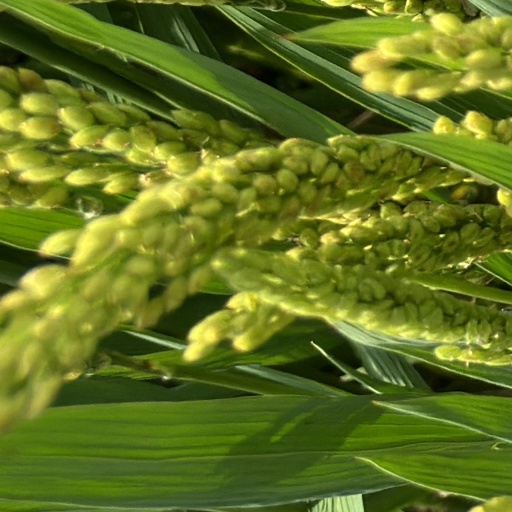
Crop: rice